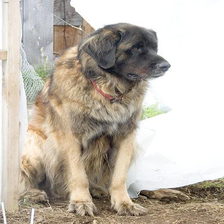
Species: dog
Breed: leonberger